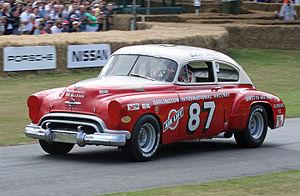
Buck Baker est un pilote américain de NASCAR né le 4 mai 1919 à Richburg, Caroline du Sud, et mort le 14 avril 2002 à Charlotte, Caroline du Nord.